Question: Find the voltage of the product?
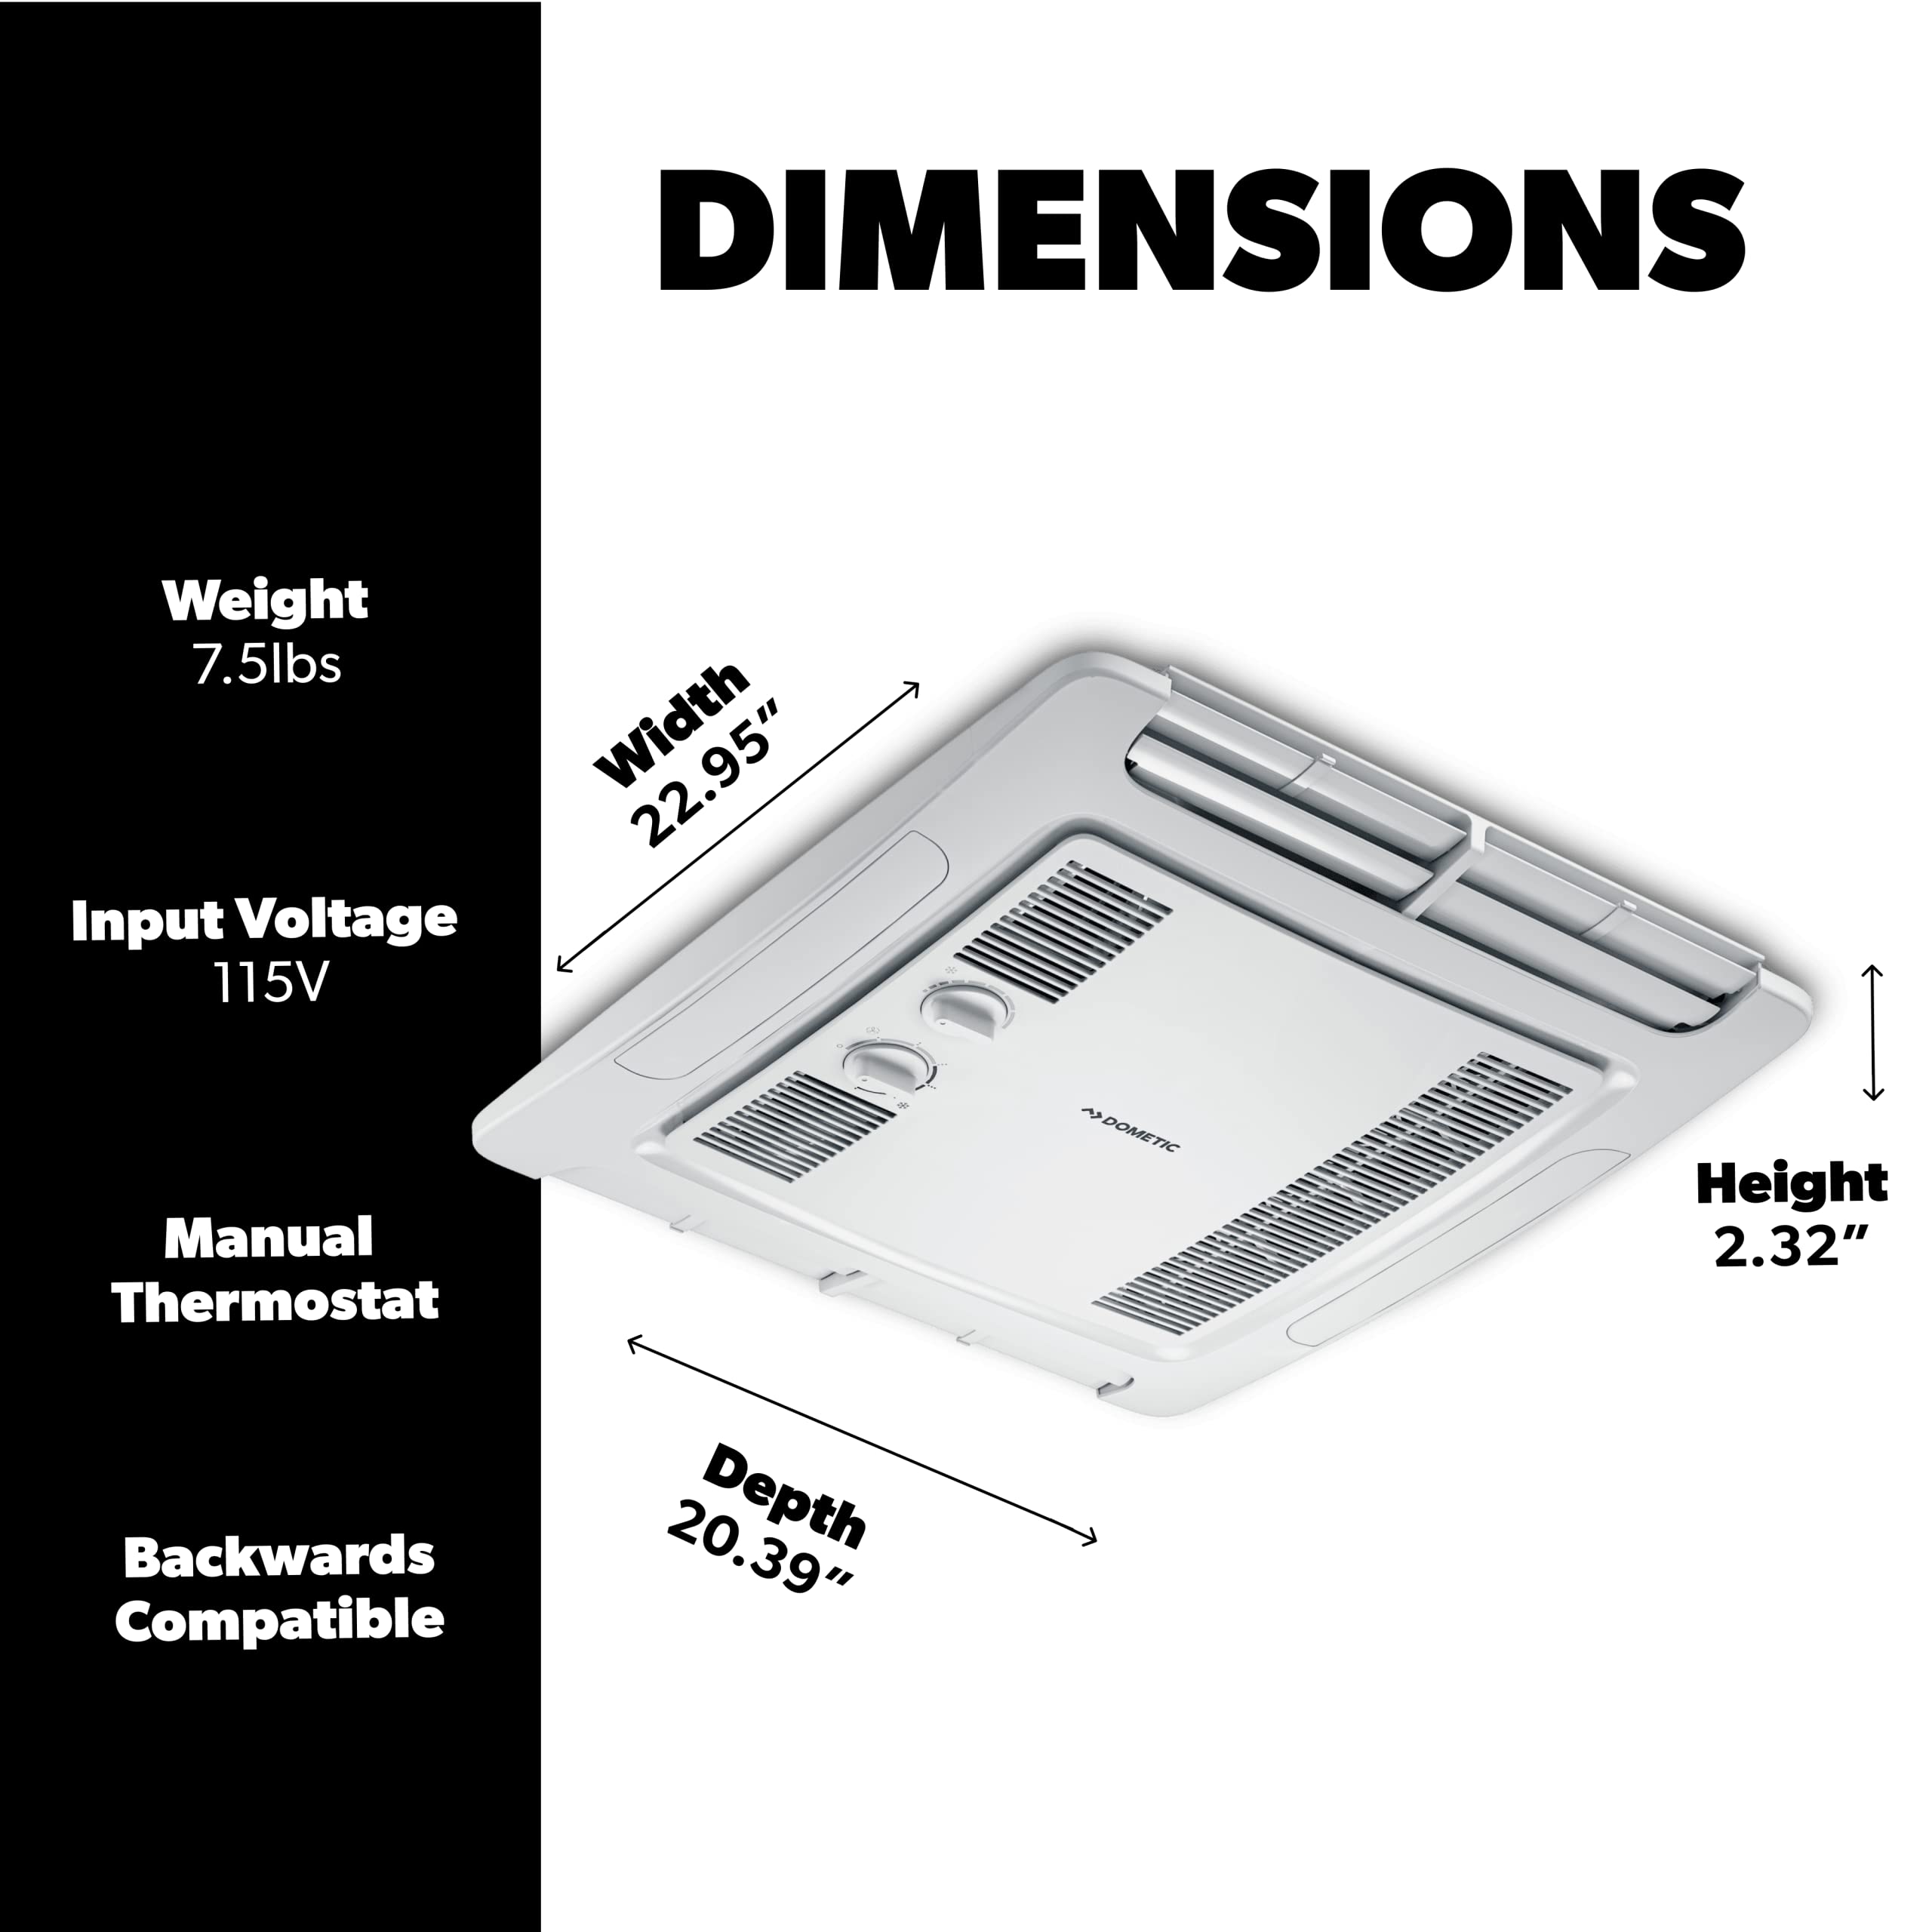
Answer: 115.0 volt